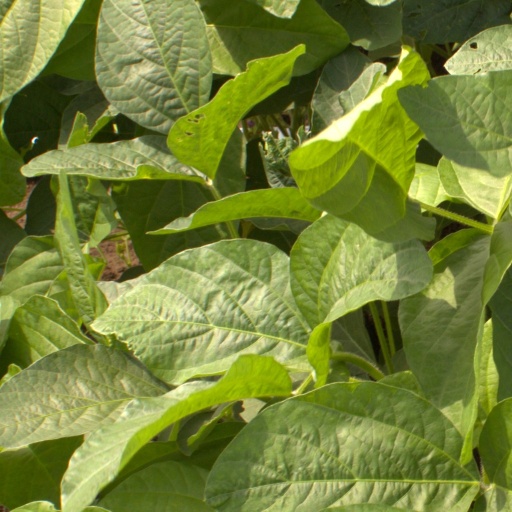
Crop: soybean